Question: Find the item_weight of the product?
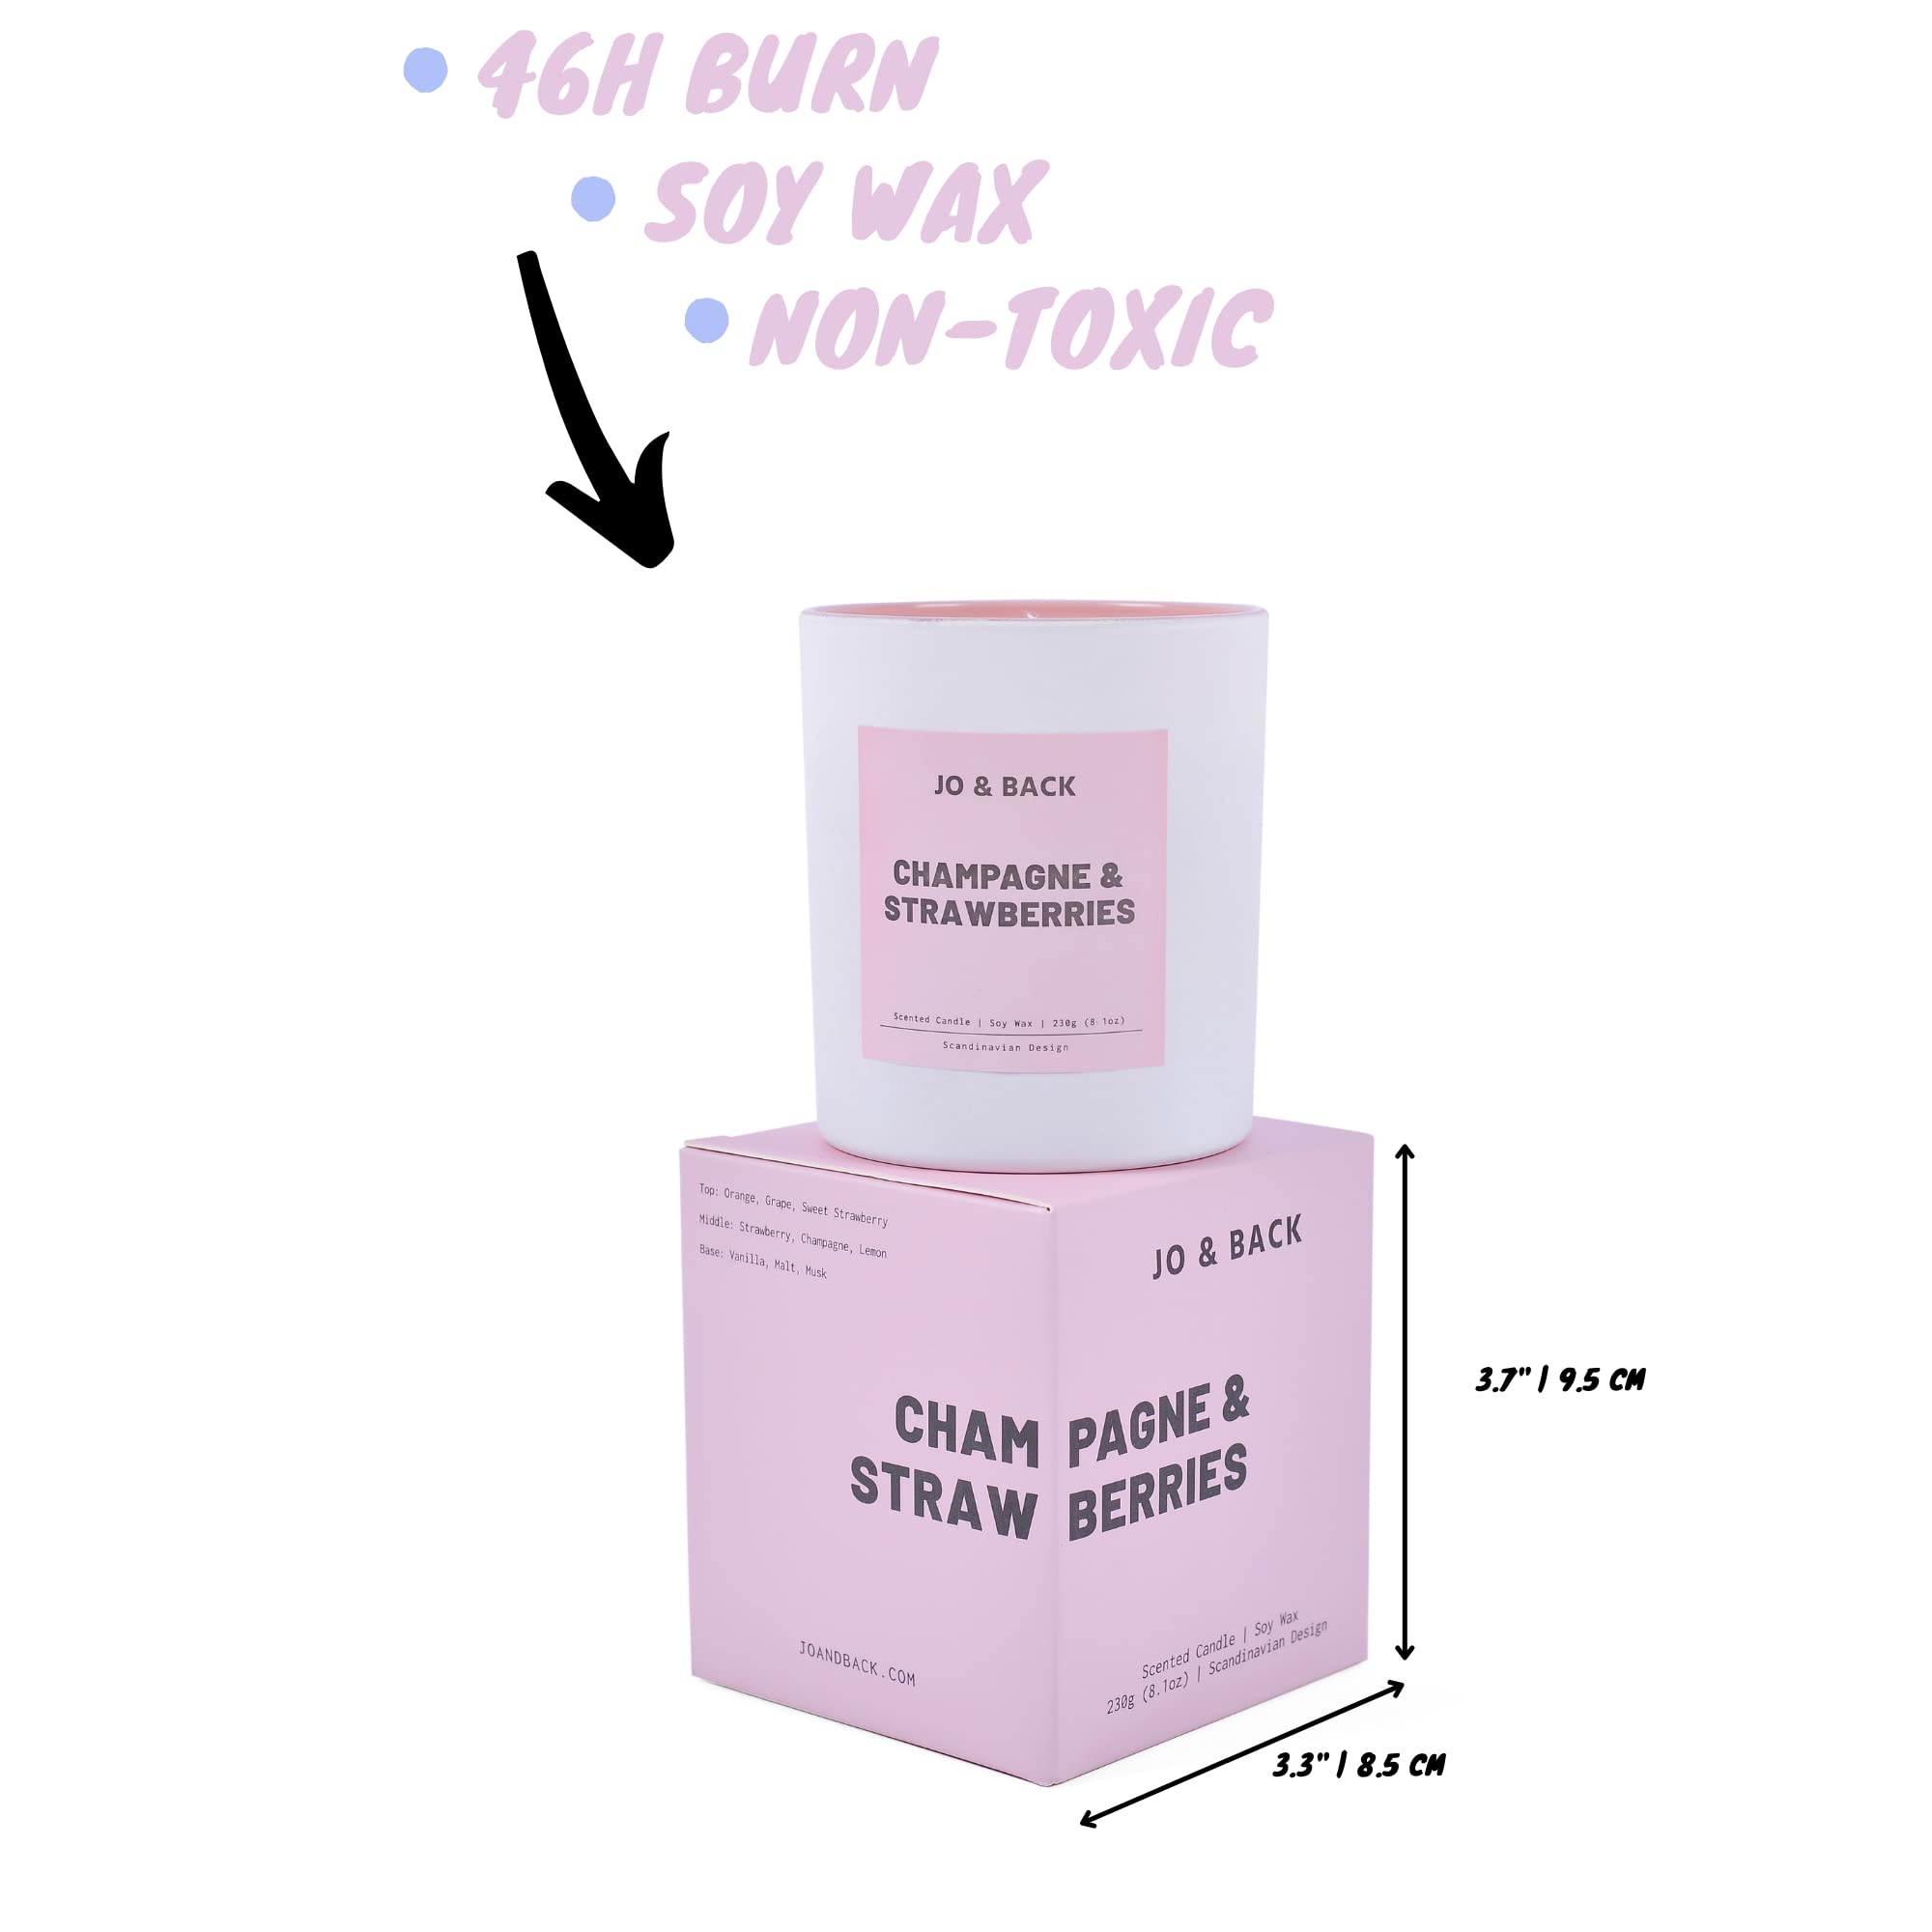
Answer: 230 gram